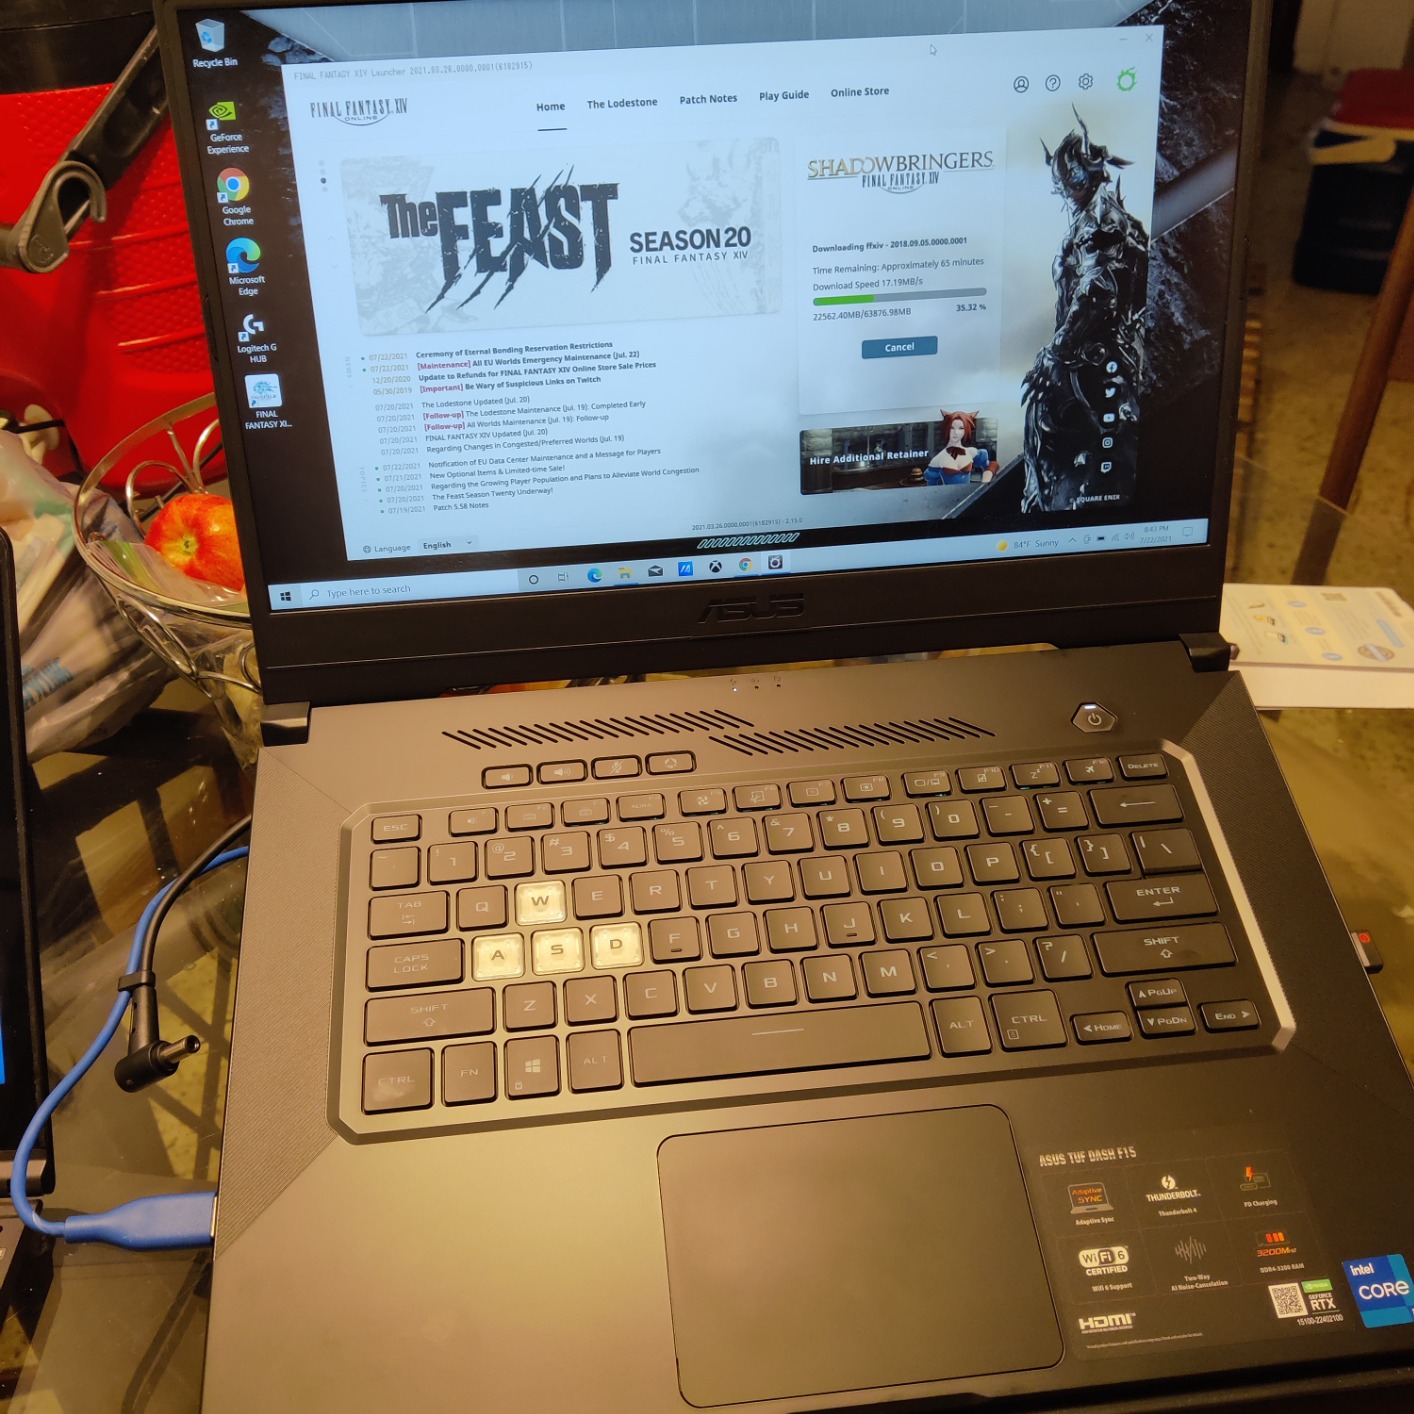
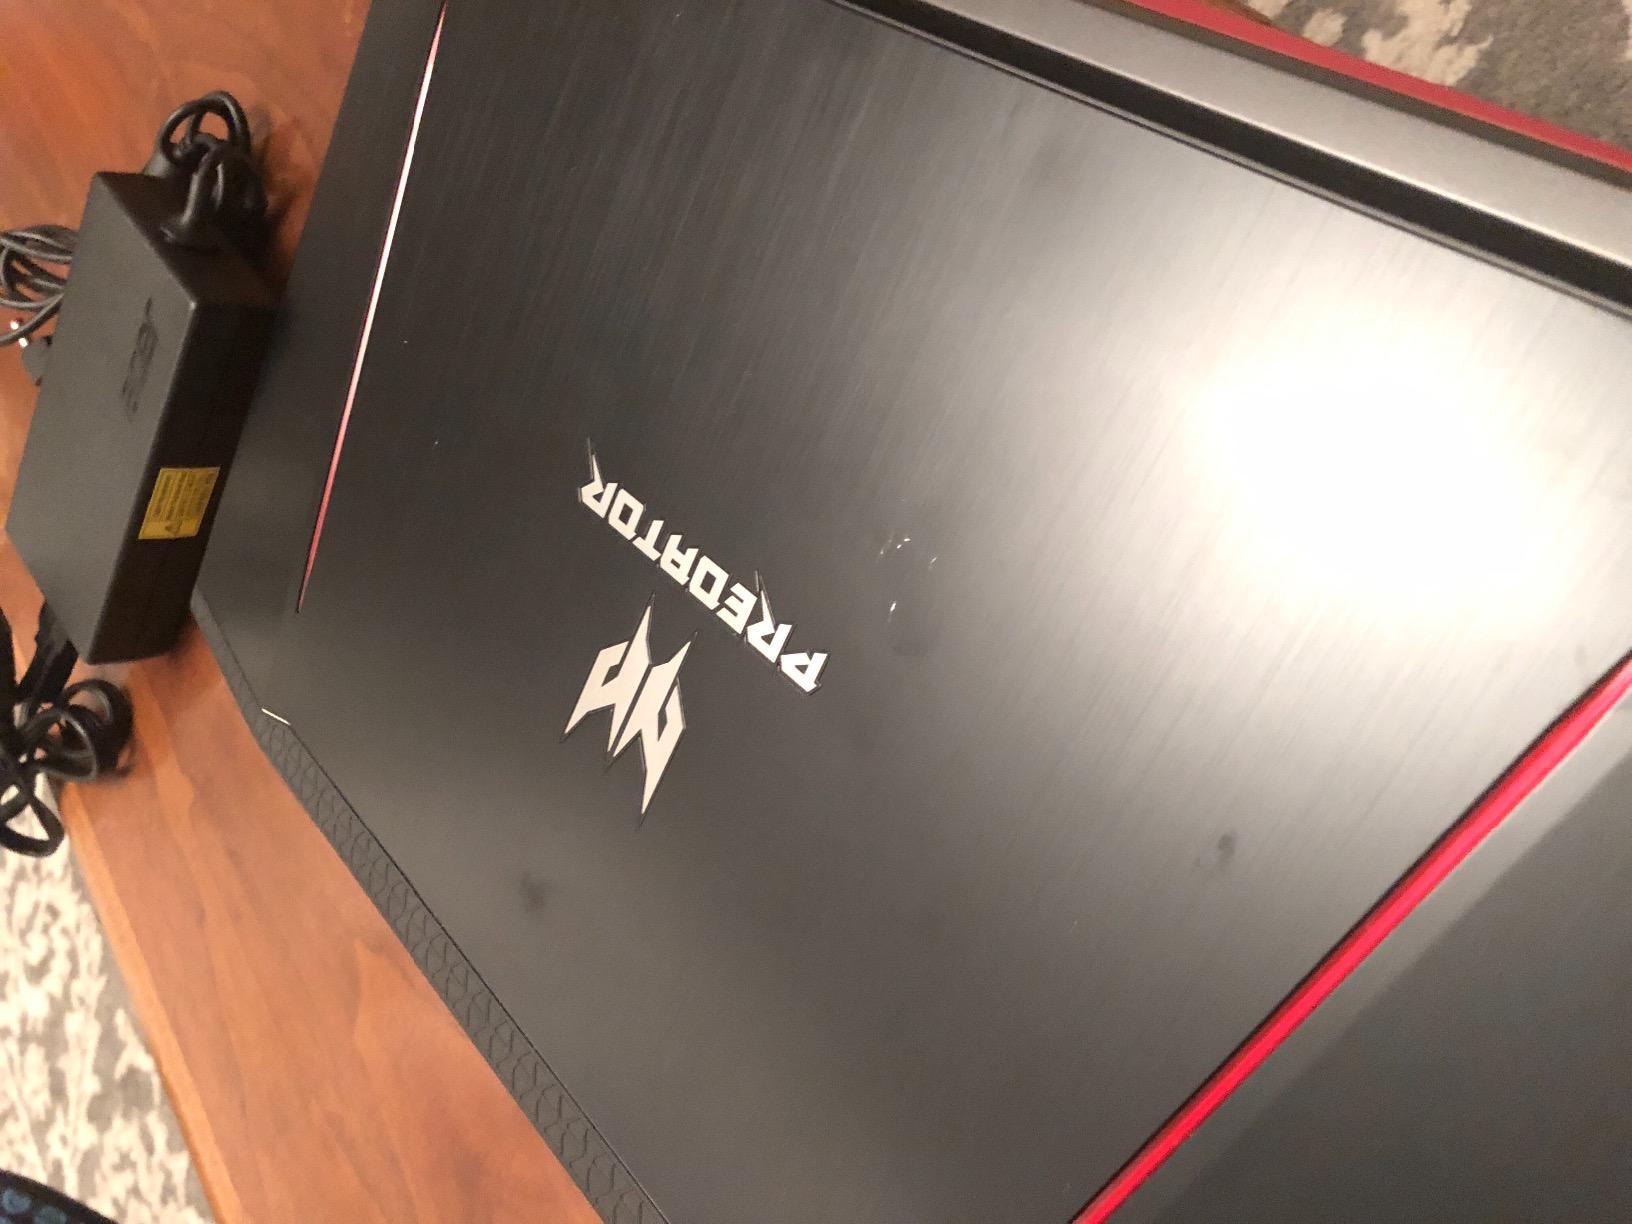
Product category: laptop
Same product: no